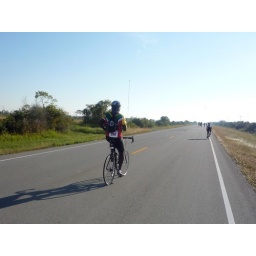
David passing time on the road by doing the "running man" on his bike